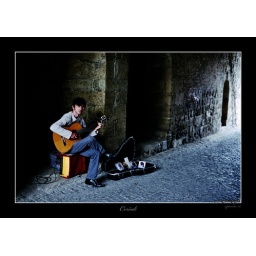
A street musician, playing his guitar in Belgrade (Kalemegdan). Summer 2005.